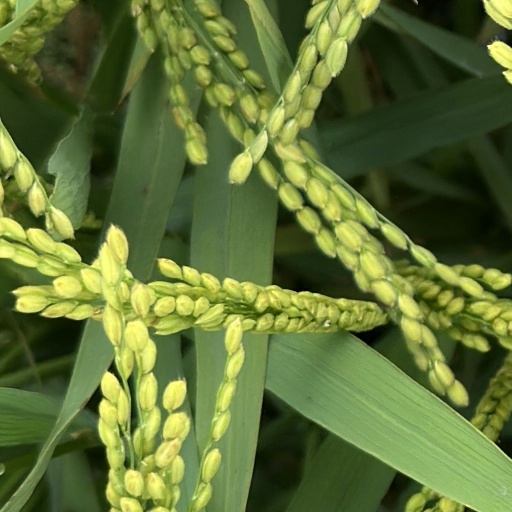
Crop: rice